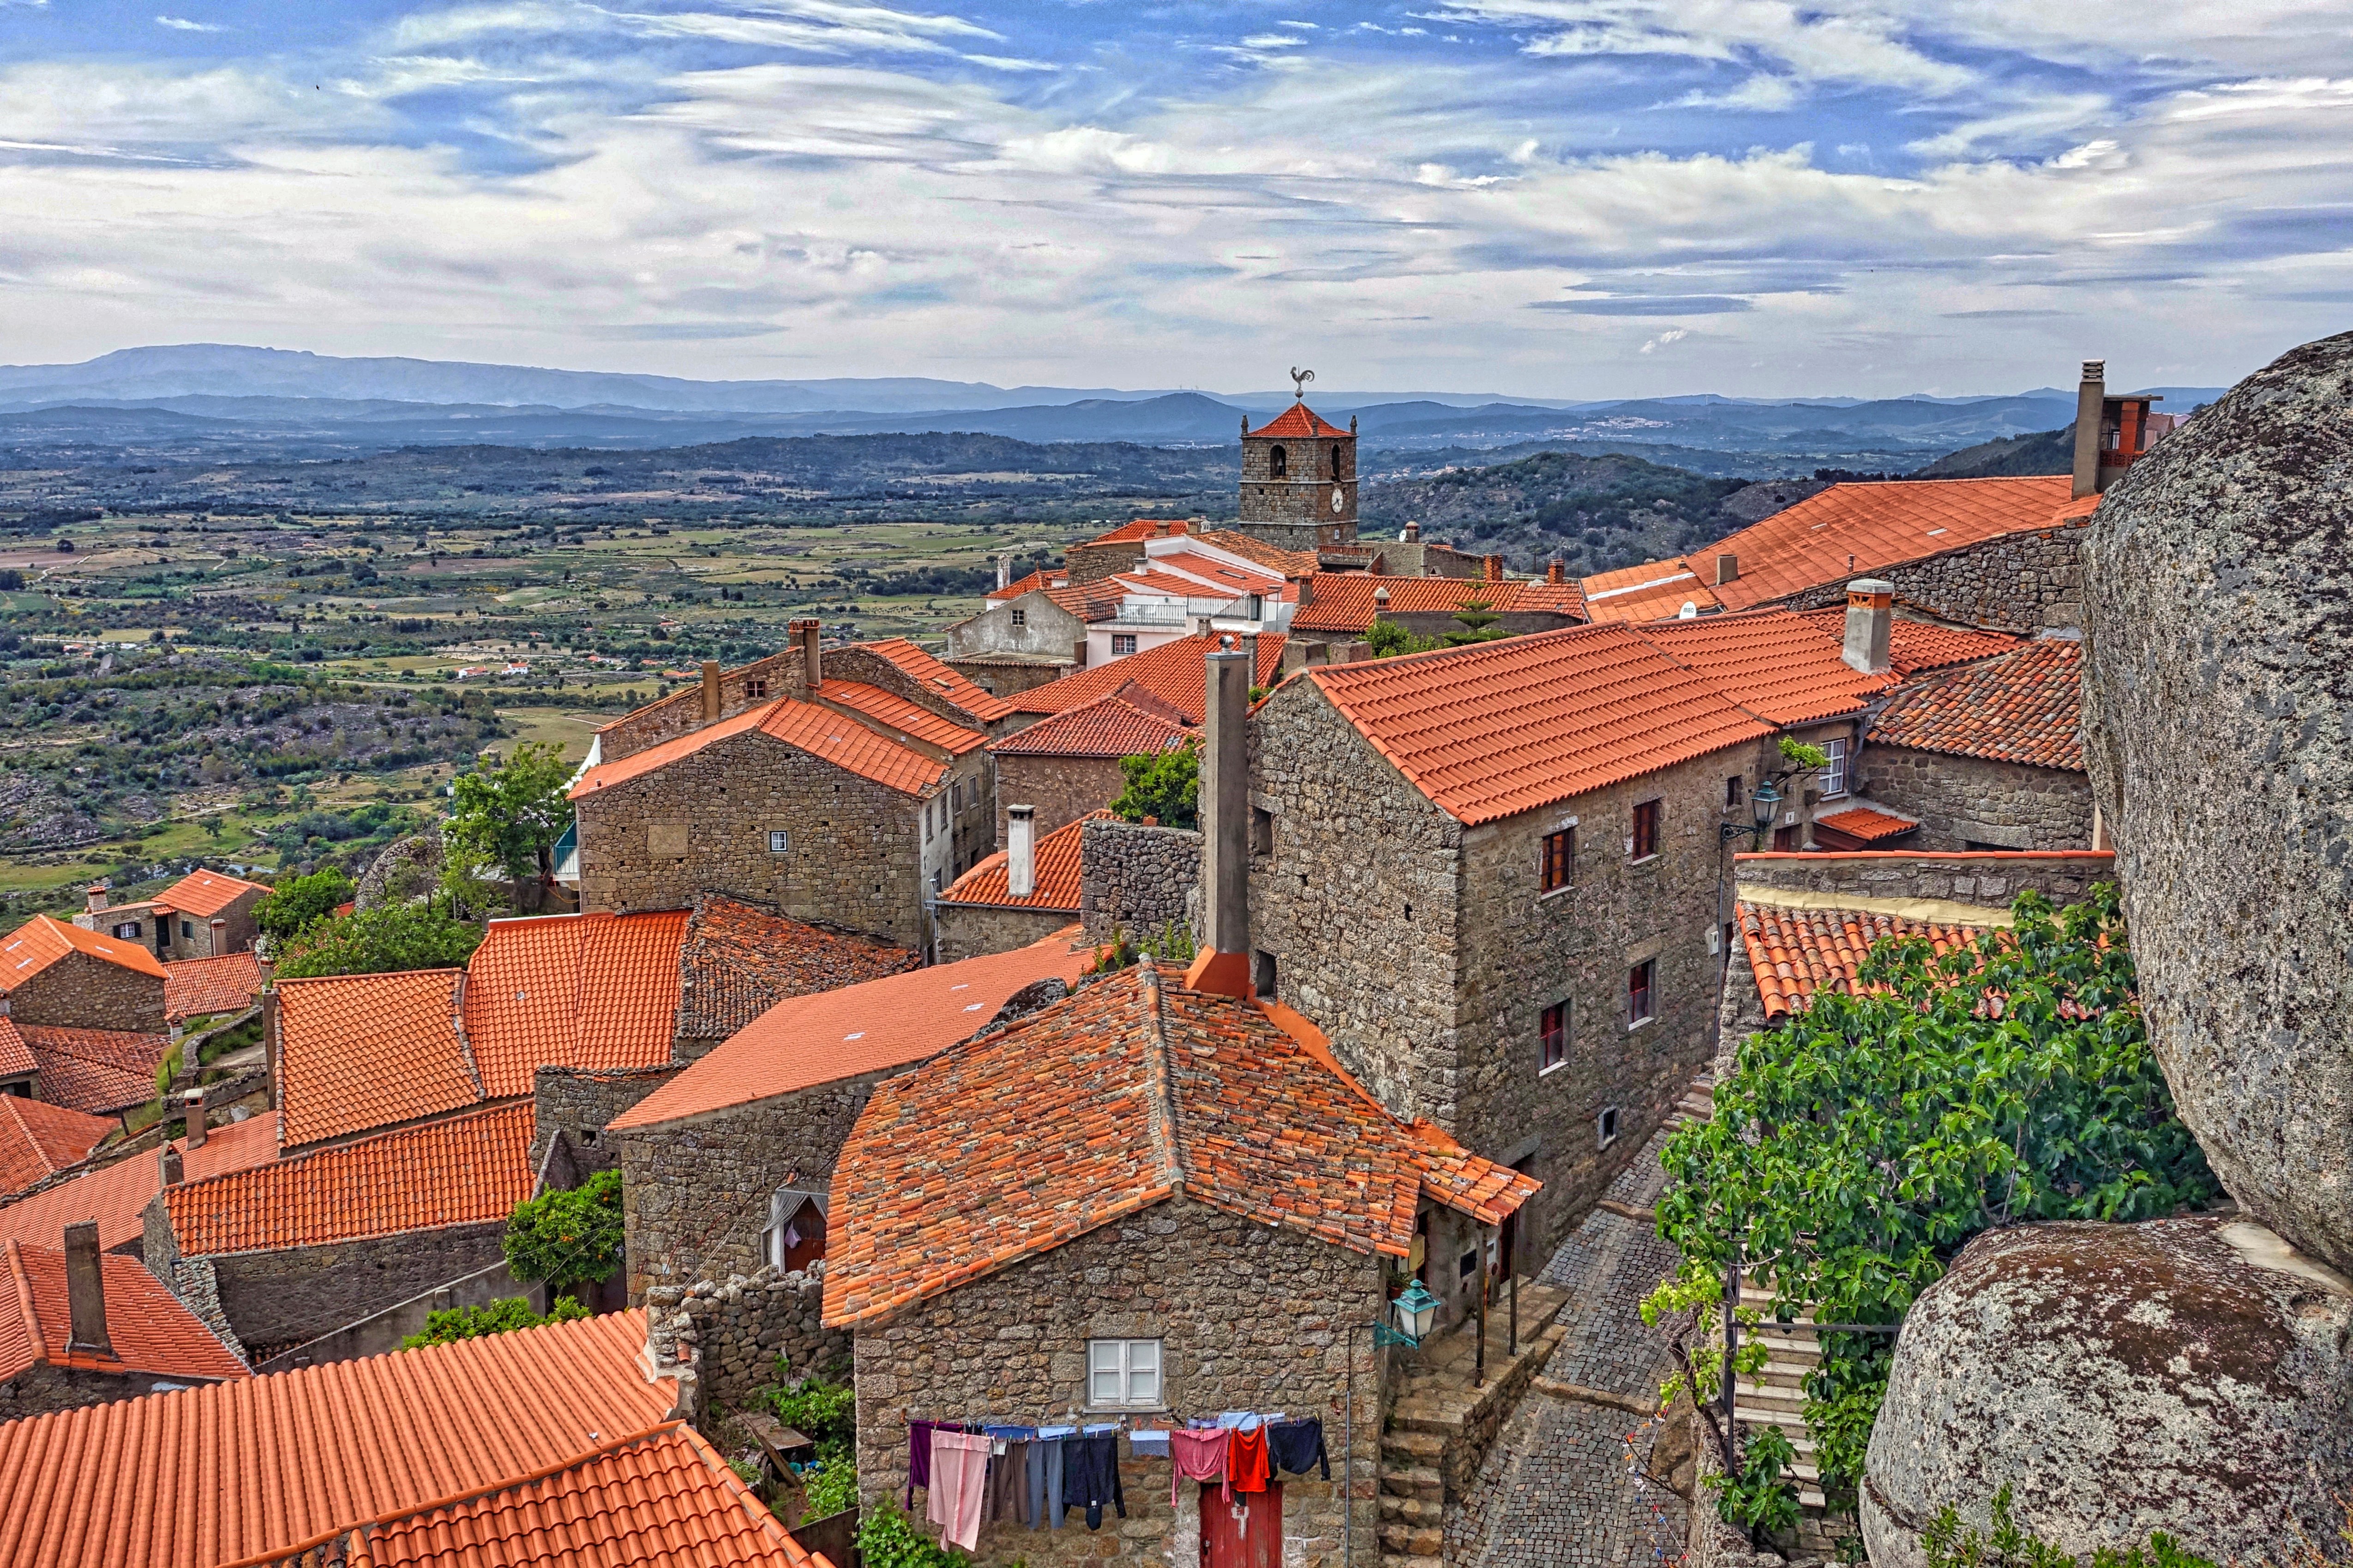
landscape, rock, mountain, house, hill, town, panorama, vacation, village, mediterranean, red, scenery, castle, fortification, tourism, roofing, ruins, rooftops, monastery, tiles, estate, rural area, human settlement